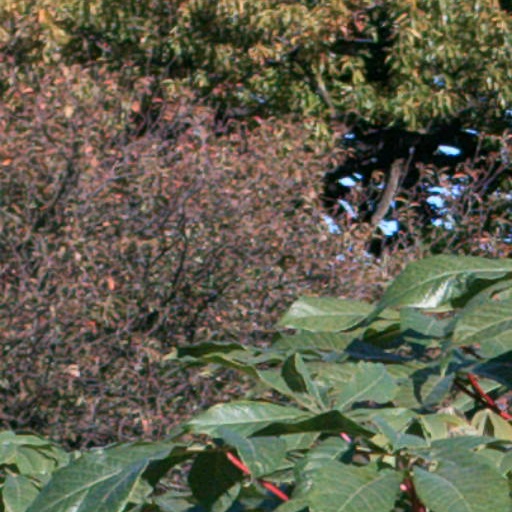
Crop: cassava